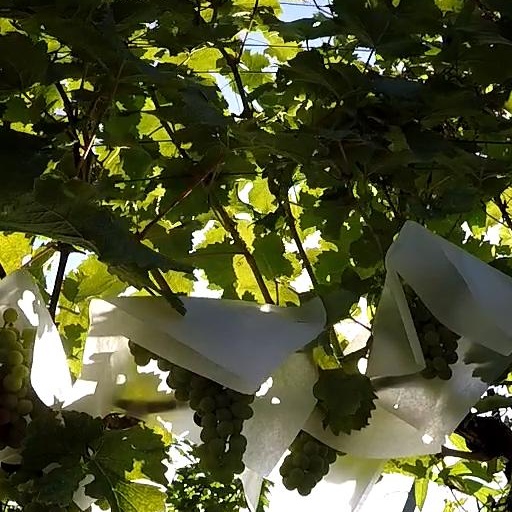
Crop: grape